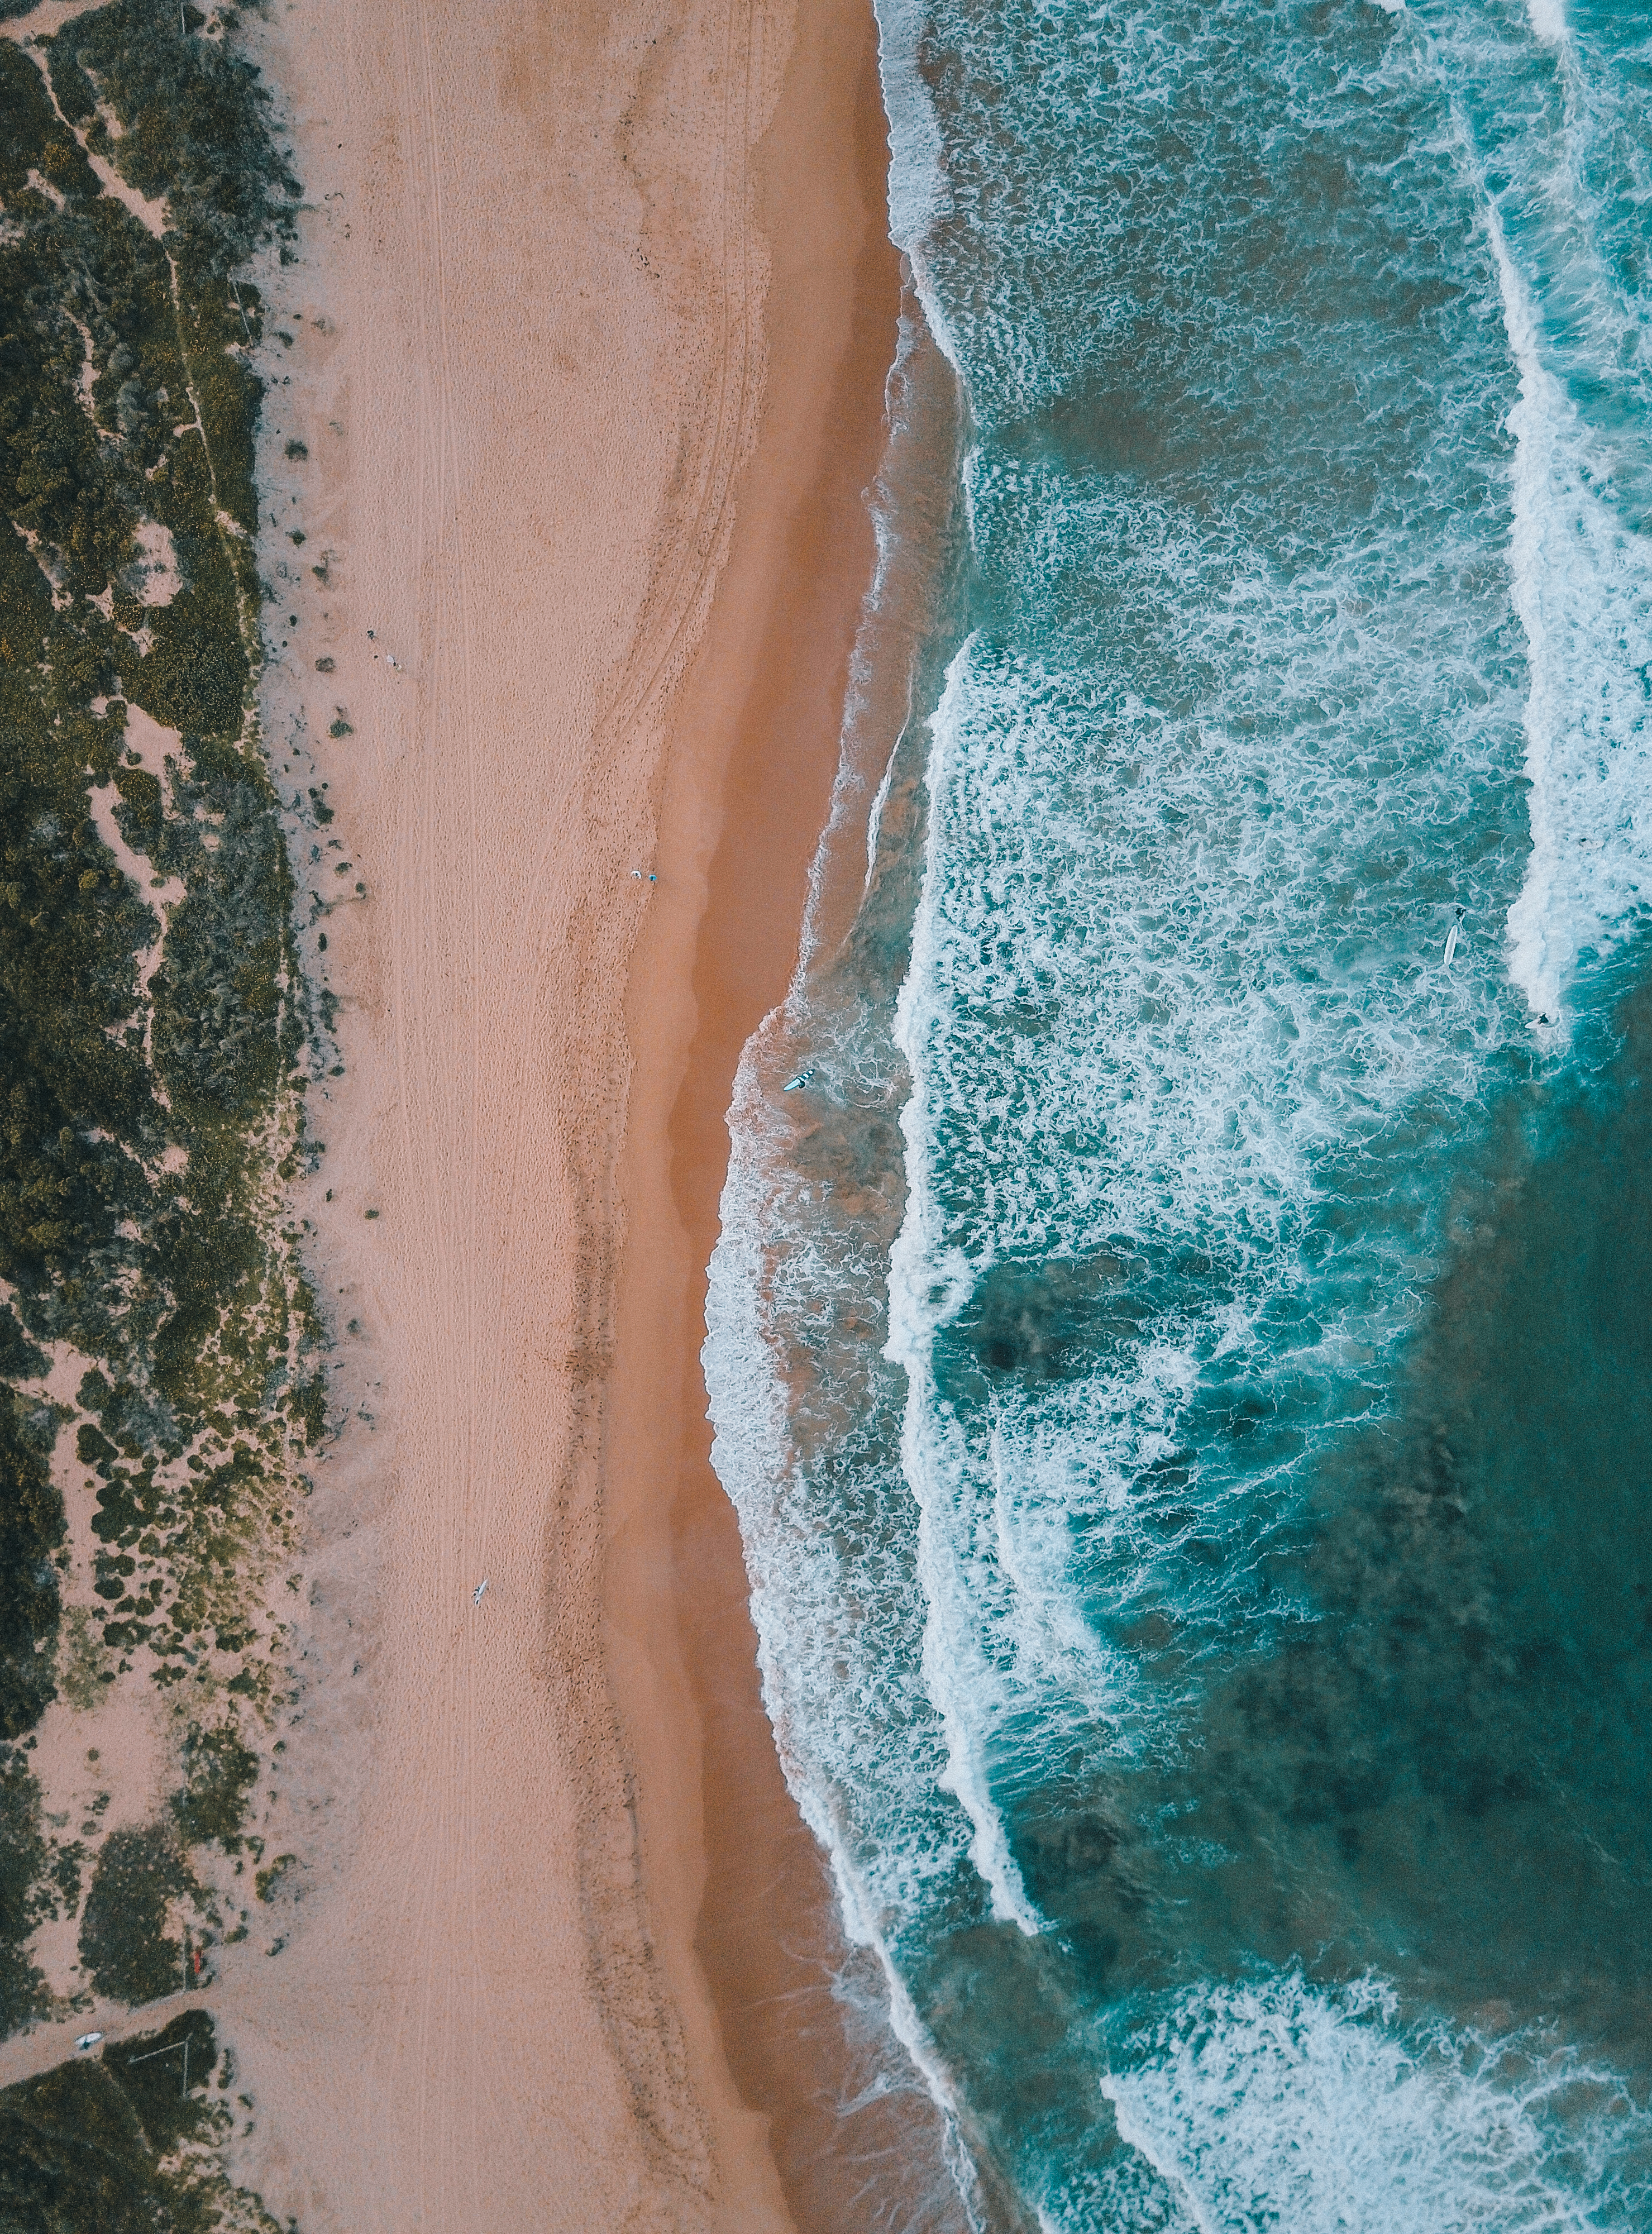
sea, water, rock, ocean, wave, blue, terrain, wind wave